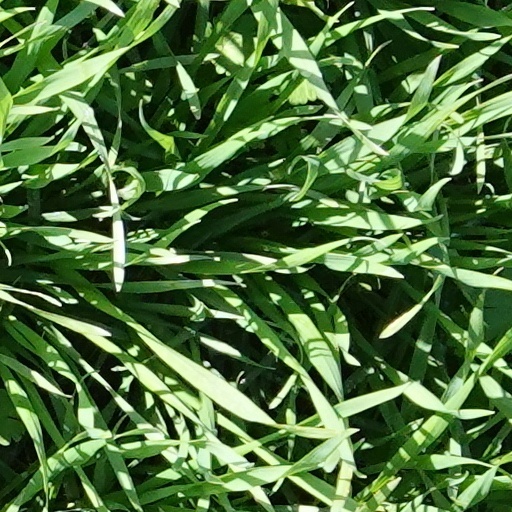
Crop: wheat